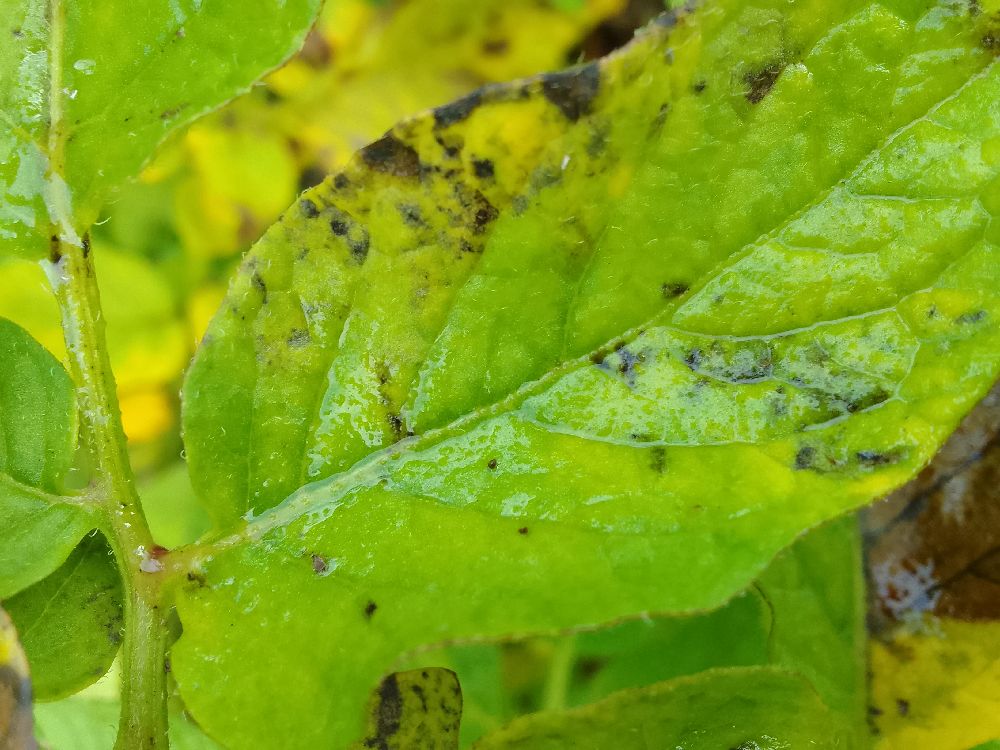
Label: Early blight